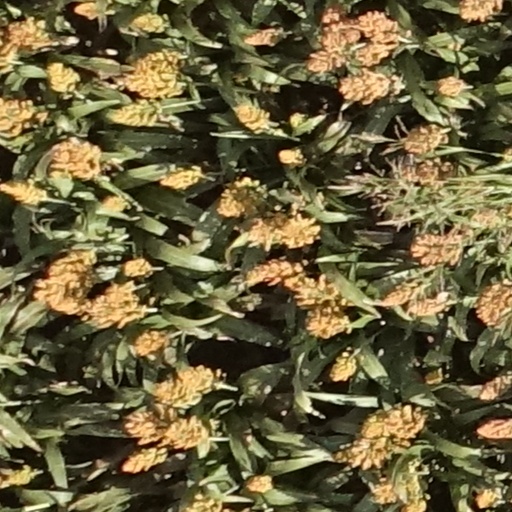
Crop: sorghum